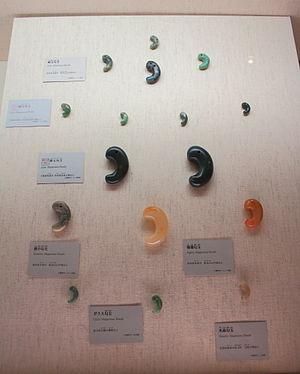
Une boucle d’oreille est un bijou ornant le pavillon de l’oreille, traditionnellement au niveau du lobe. Porté par paire, ce bijou est généralement considéré comme un accessoire féminin. Une vaste majorité des boucles d’oreille impose une perforation du pavillon auriculaire, mais il existe aujourd’hui des alternatives pour les oreilles non-percées.